I. M. Pei

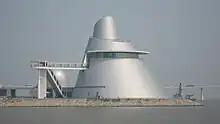
The Macao Science Center, a conical steel structure. There is a body of water in front of the building.

The proposed site in Hong Kong's Central District was less than ideal; a tangle of highways lined it on three sides. The area had also been home to a headquarters for Japanese military police during World War II, and was notorious for prisoner torture. The small parcel of land made a tall tower necessary, and Pei had usually shied away from such projects; in Hong Kong especially, the skyscrapers lacked any real architectural character. Lacking inspiration and unsure of how to approach the building, Pei took a weekend vacation to the family home in Katonah, New York. There he found himself experimenting with a bundle of sticks until he happened upon a cascading sequence.